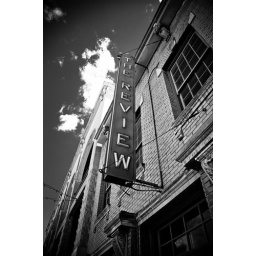
An angle shot of the Review standing beneath the sign in Bisbee, Arizona in Black and White.